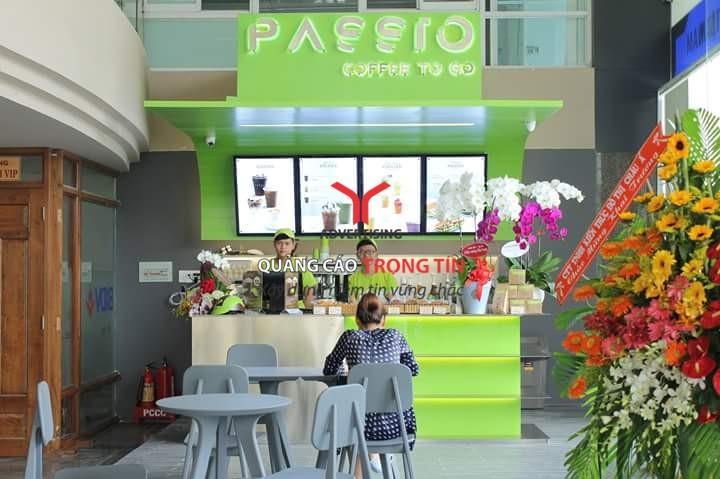
có một người phụ nữ mặc đồ chấm bi đang ngồi ở trên ghế